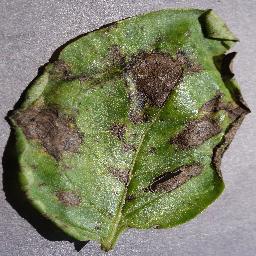
Label: Potato___Early_blight